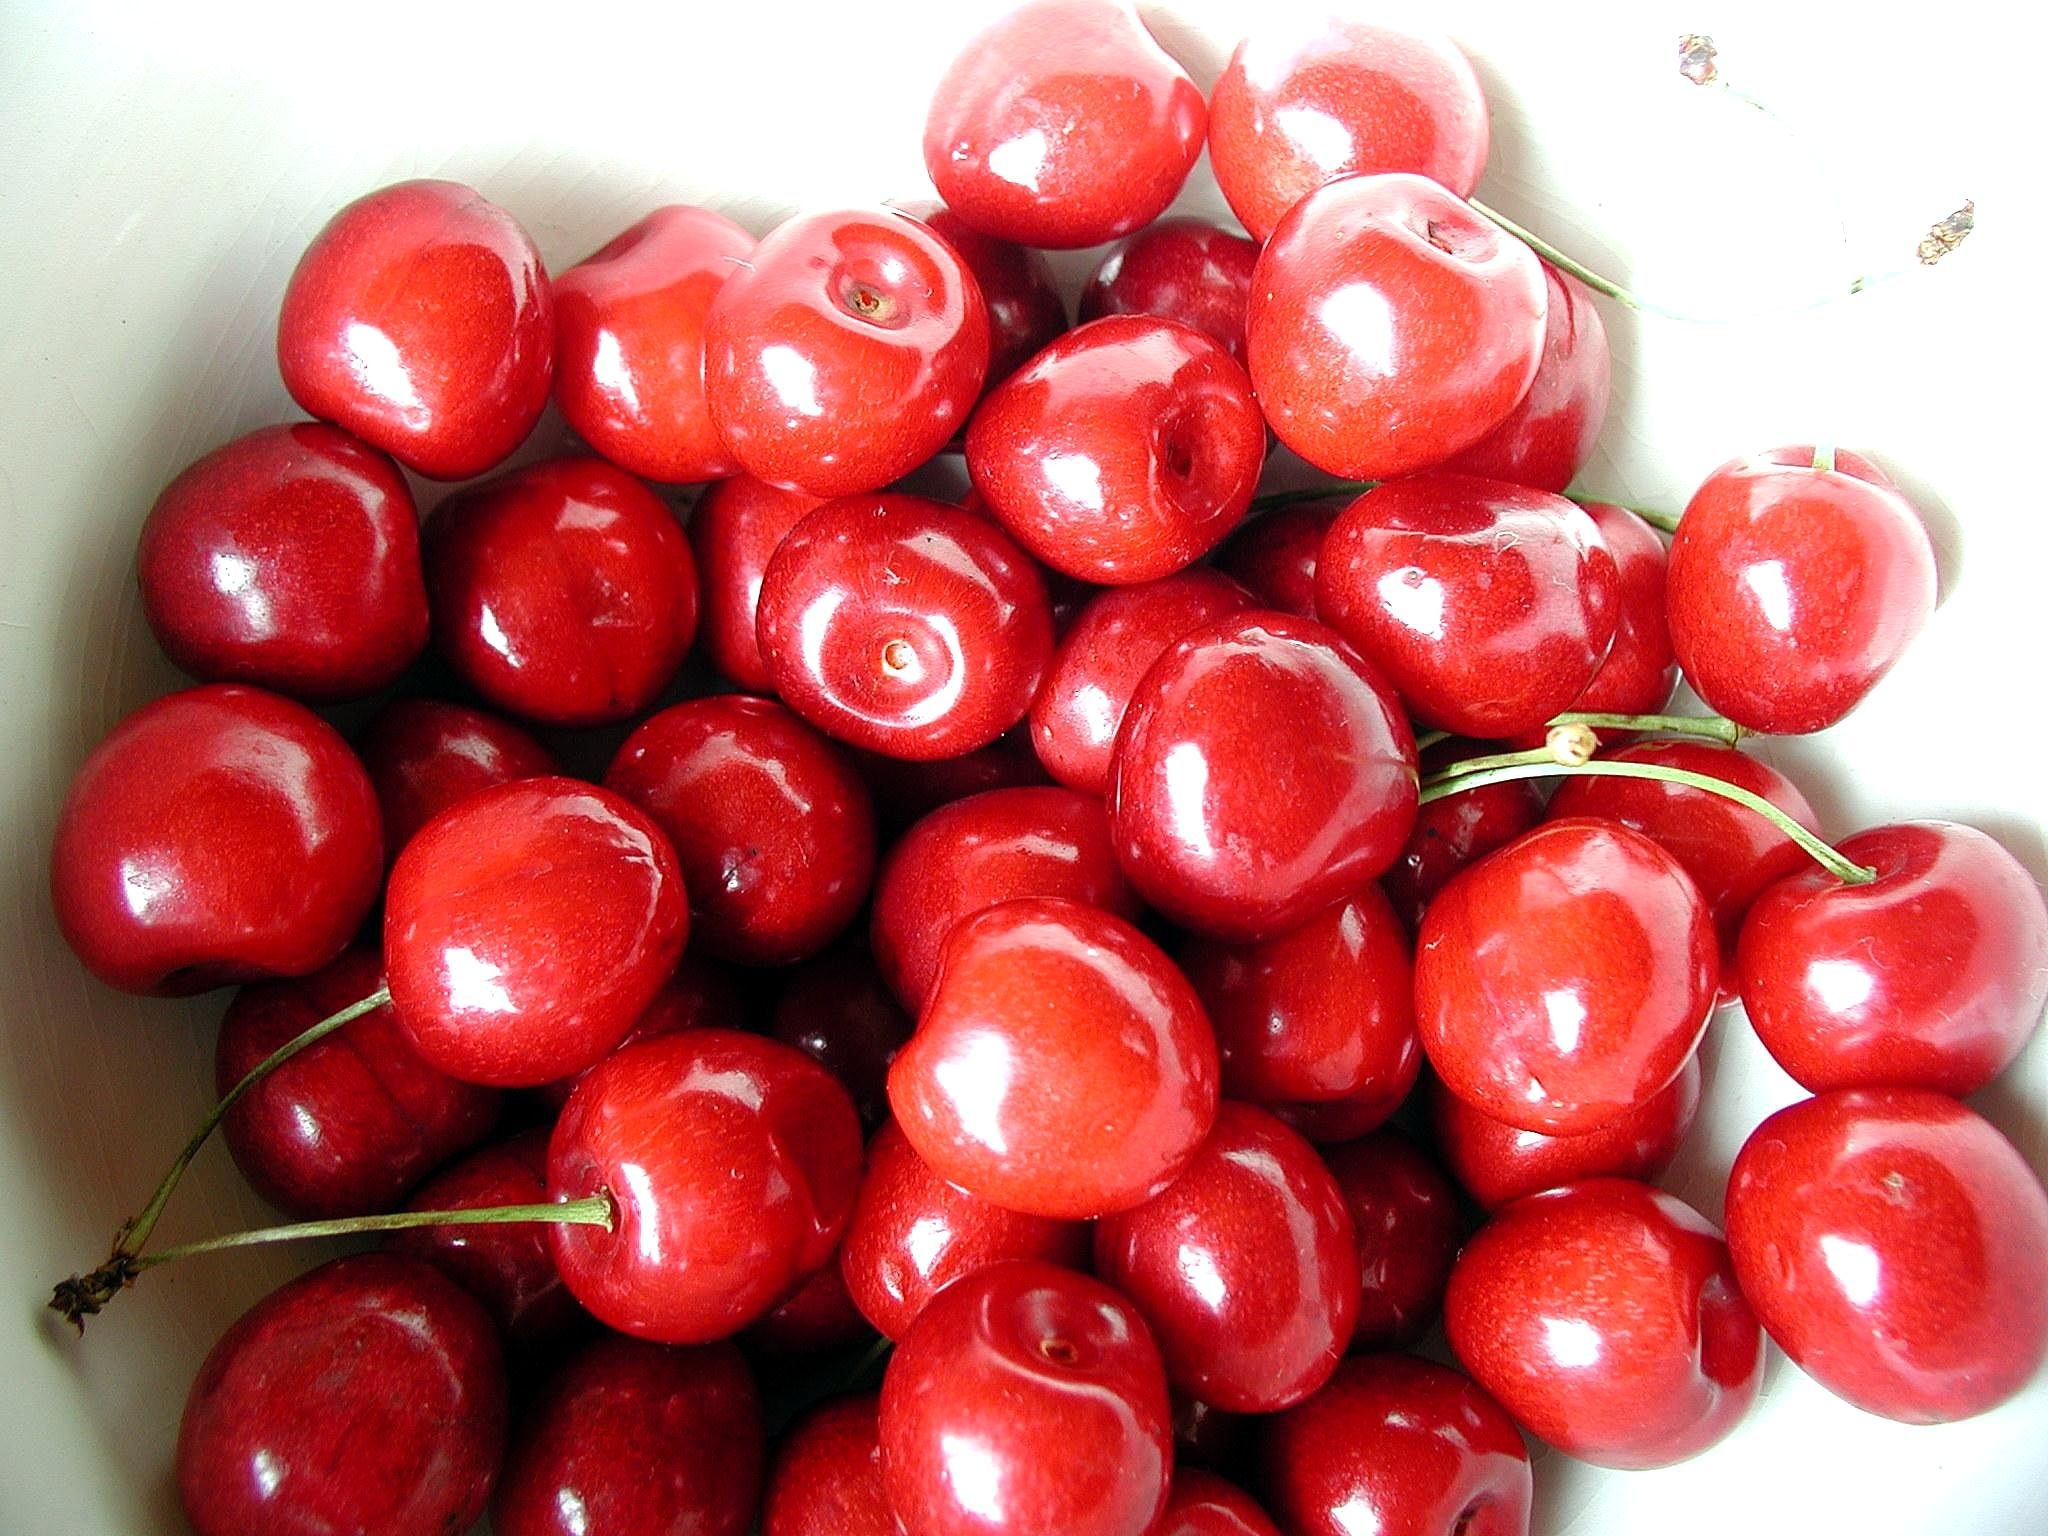
plant, fruit, berry, bowl, food, red, produce, flora, plants, cranberry, fruits, cherry, flowering plant, rose family, acerola, malpighia, lingonberry, land plant, zante currant, pink peppercorn